BringBackAlice

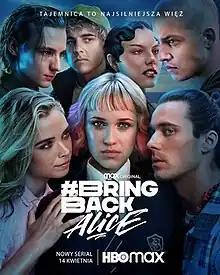
Polish HBO Max poster

BringBackAlice (also known as #BringBackAlice and Bring Back Alice) is a 2023 Polish crime drama television miniseries. It was released on Max on 14 April 2023.